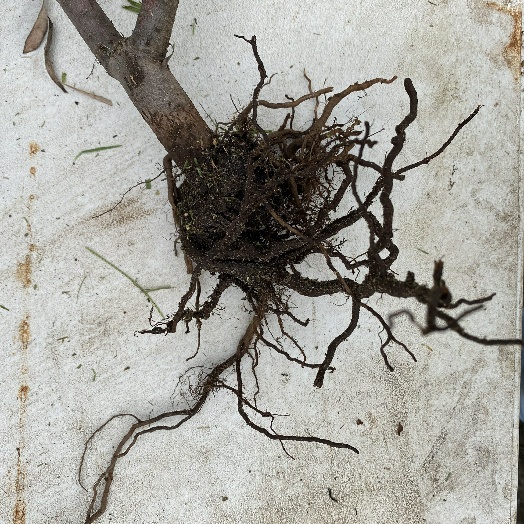
Label: Vegetation